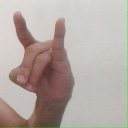
अक्षर: च